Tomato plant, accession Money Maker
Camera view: bottom (45 deg); turntable rotation: 180 degrees
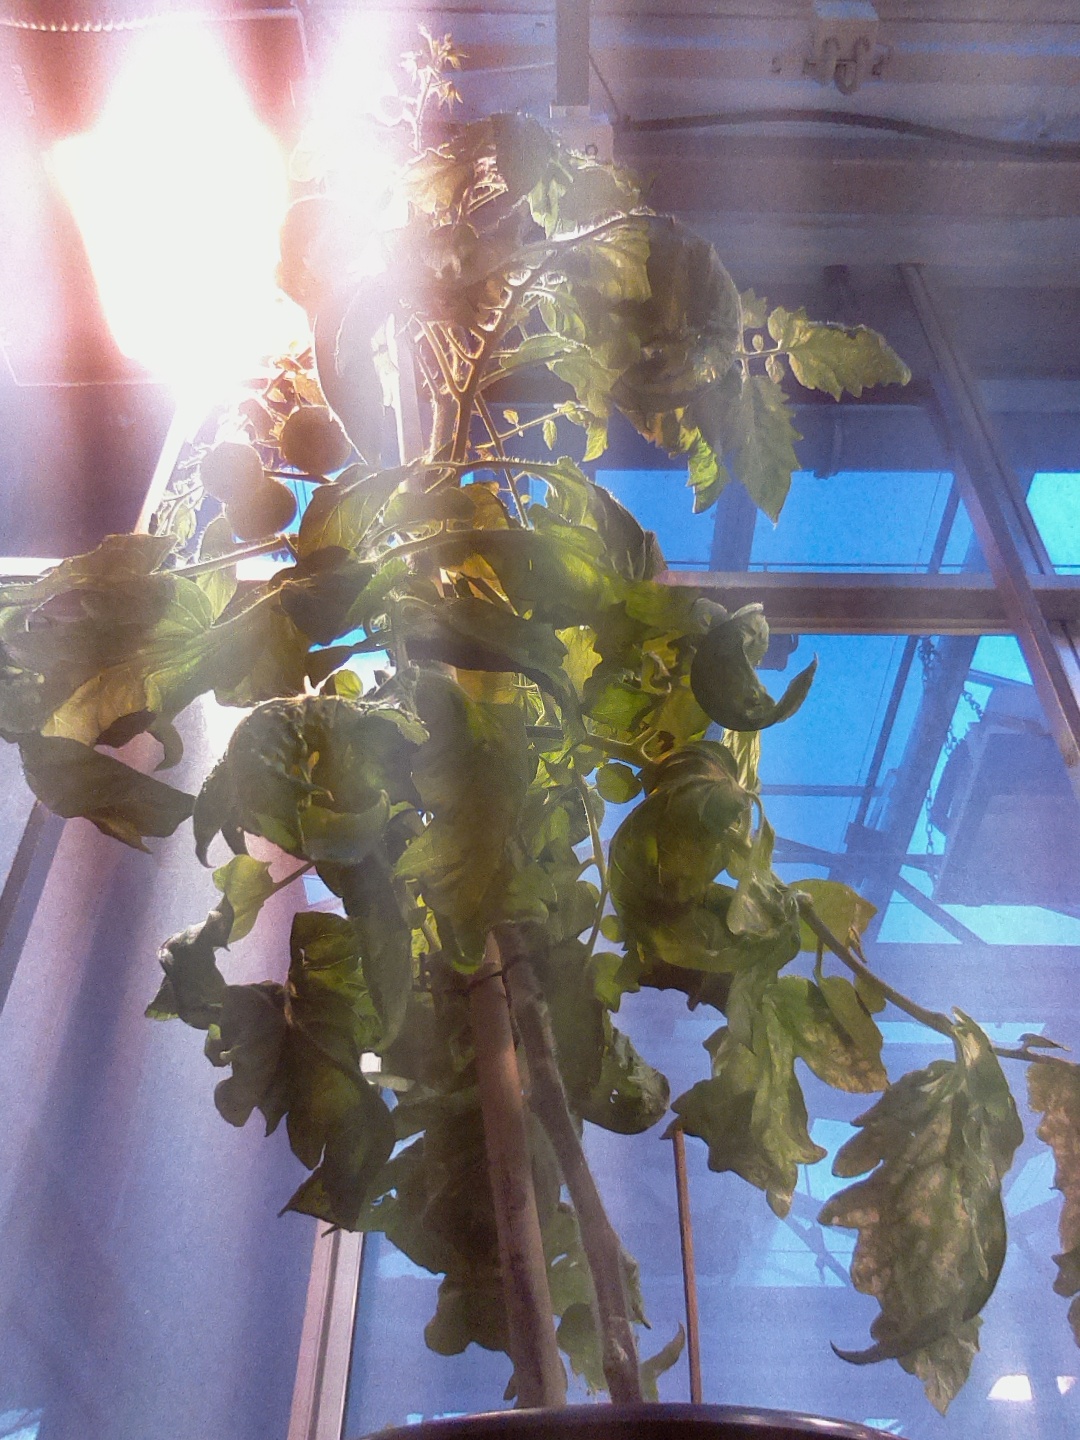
BBCH growth stage 75: 50%-60% of final fruit size